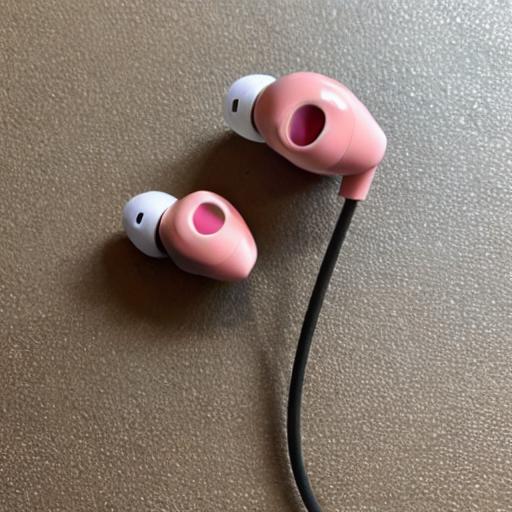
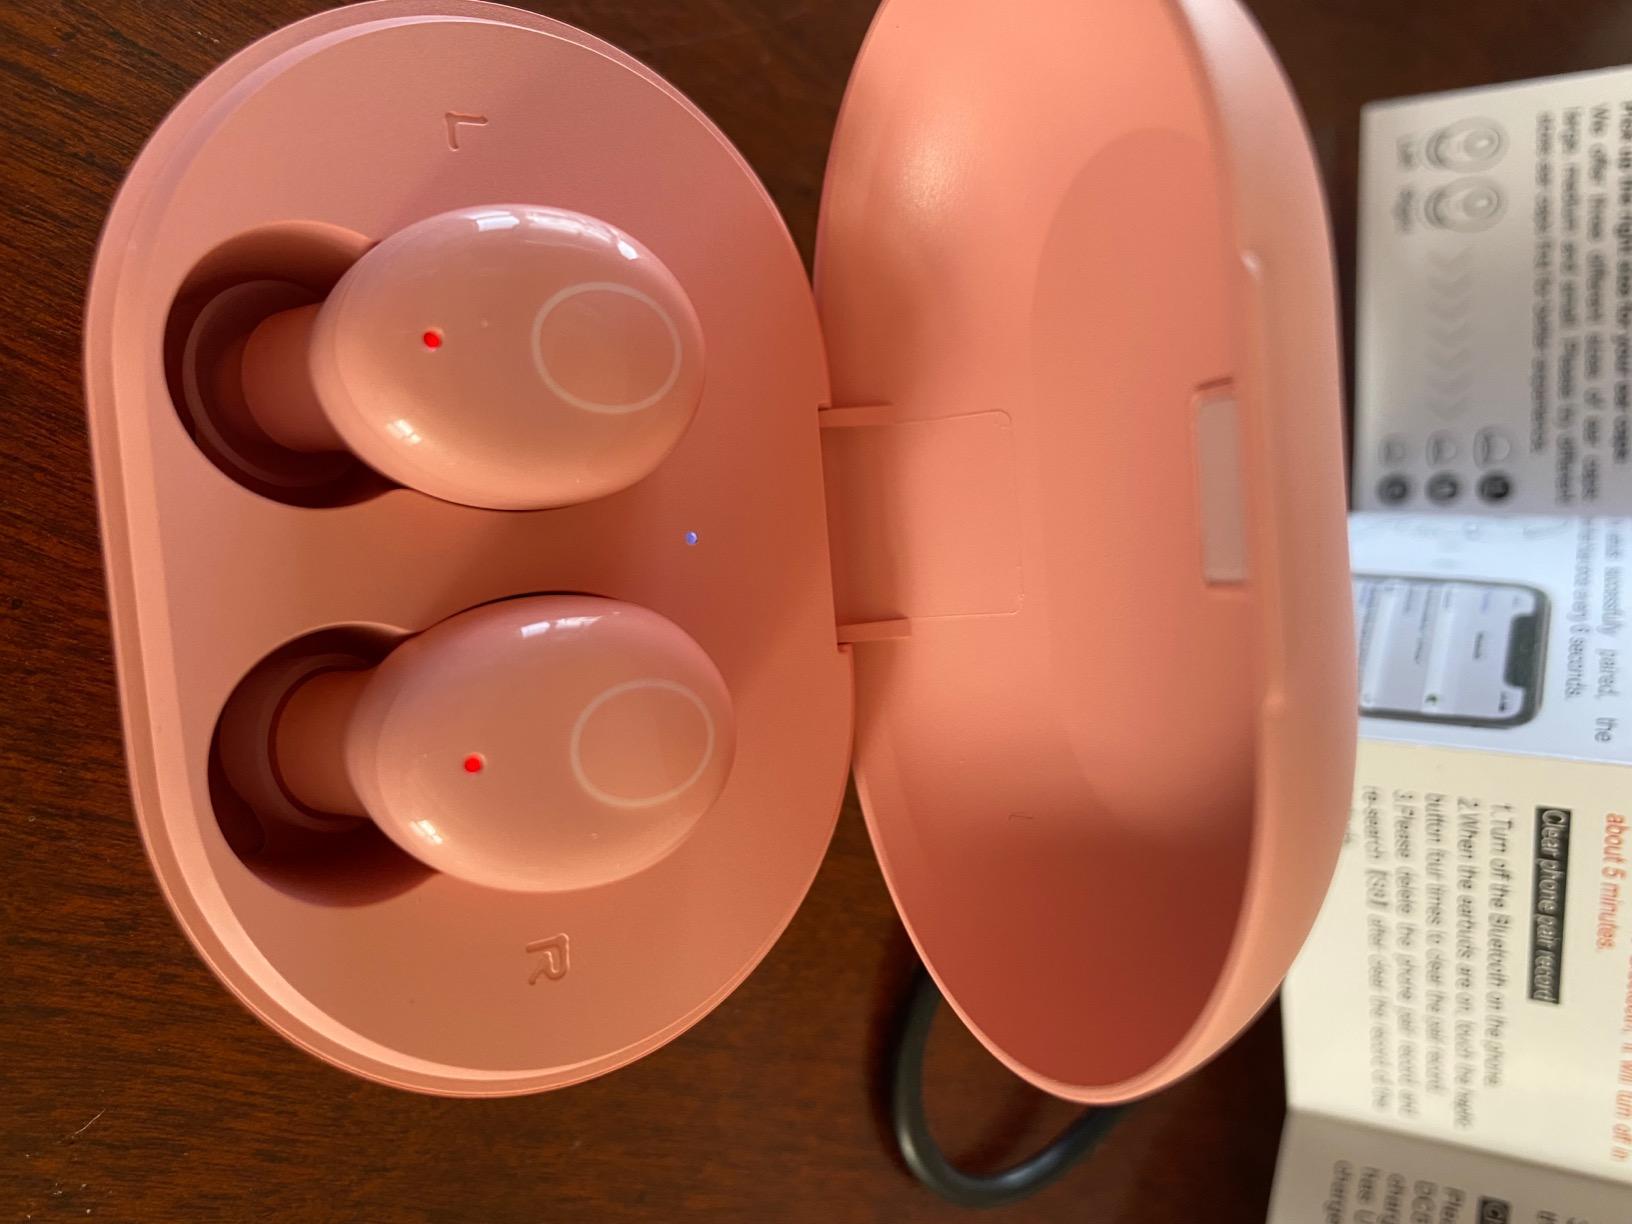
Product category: earbuds
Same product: no